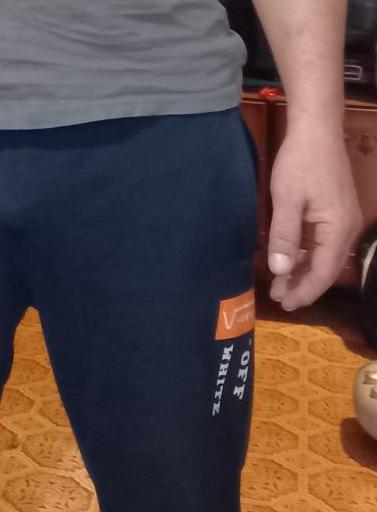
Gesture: no_gesture